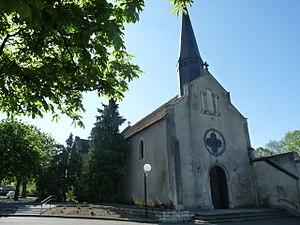
church of Saint Doulchard
Saint-Doulchard est une commune française située dans le département du Cher en région Centre-Val de Loire.